Claudio Grassi (politician)

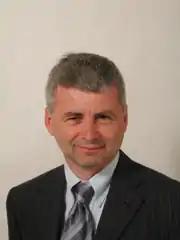

Claudio Grassi (born 12 November 1955 in Reggio Emilia) is an Italian politician.